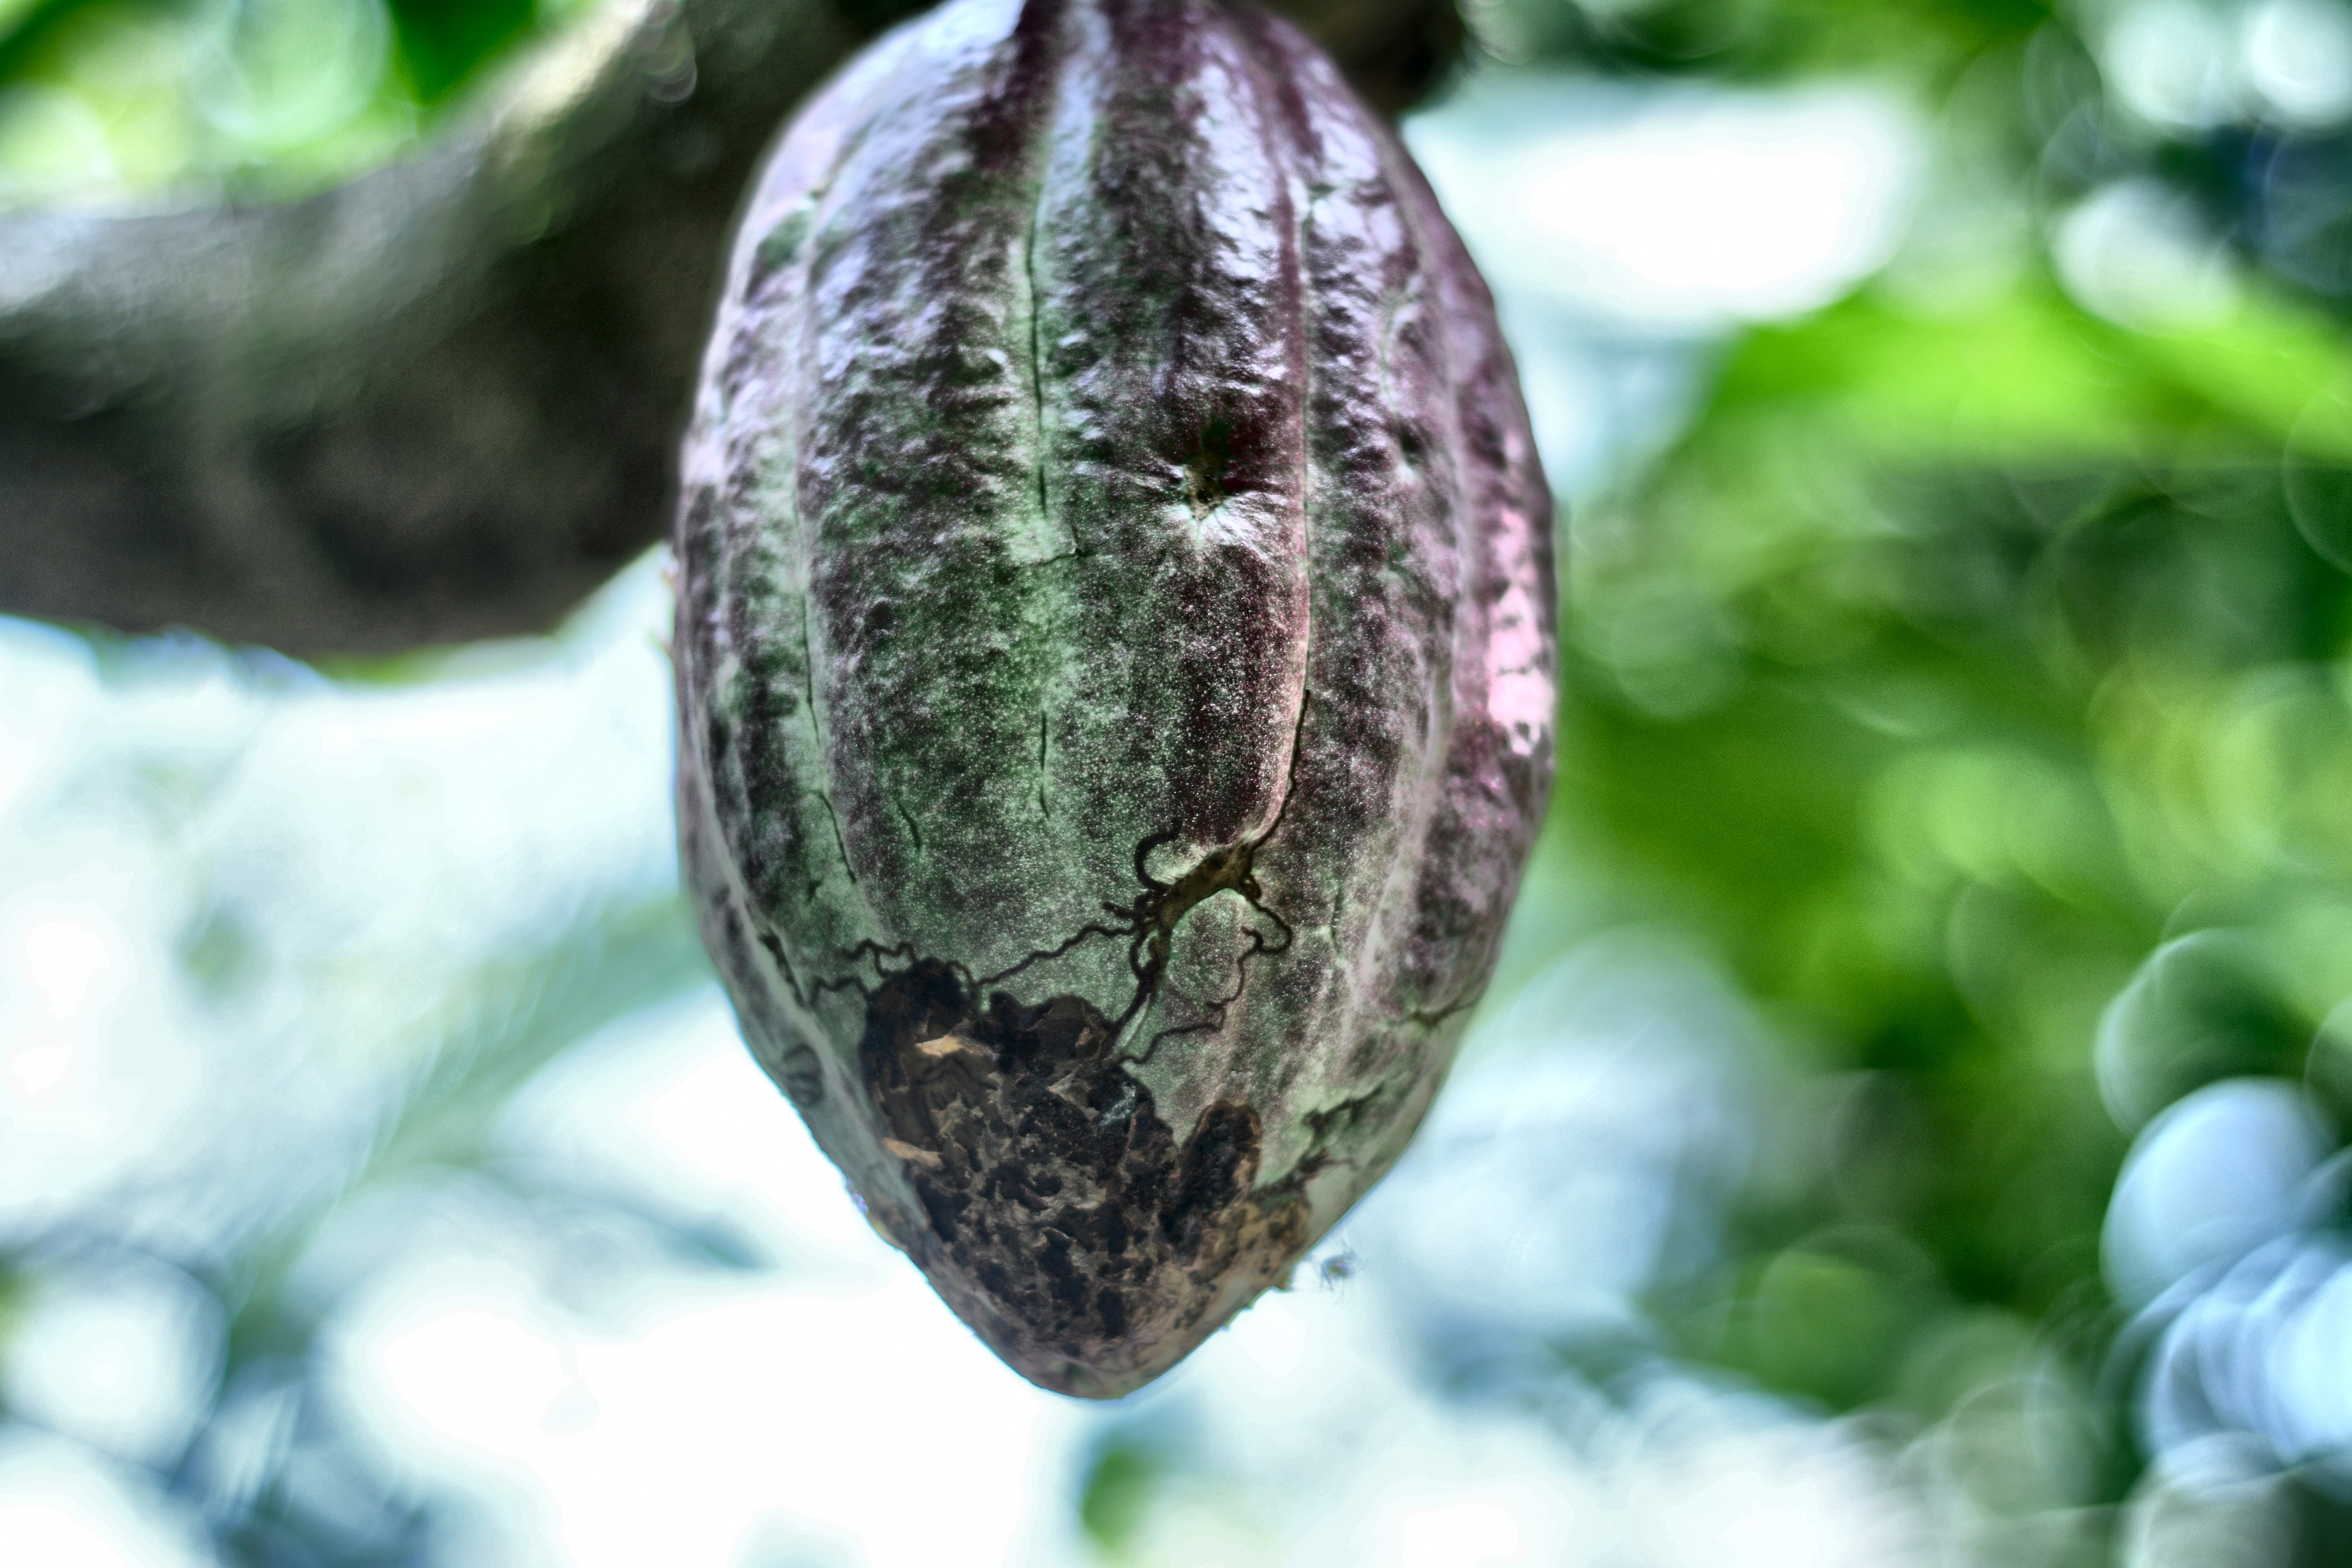
Maturity: unmature
Variety: Amelonado